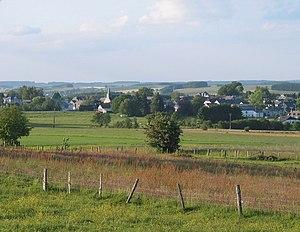
Ébly (Belgique), le village au printemps.